Gospel of the Ebionites

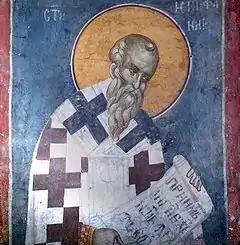
Epiphanius of Salamis' book the "Panarion" is the main source of information regarding the "Gospel of the Ebionites".

The Gospel of the Ebionites is the conventional name given by scholars to an apocryphal gospel extant only as seven brief quotations in a heresiology known as the "Panarion", by Epiphanius of Salamis; he misidentified it as the "Hebrew" gospel, believing it to be a truncated and modified version of the Gospel of Matthew. The quotations were embedded in a polemic to point out inconsistencies in the beliefs and practices of a Jewish Christian sect known as the Ebionites relative to Nicene orthodoxy.